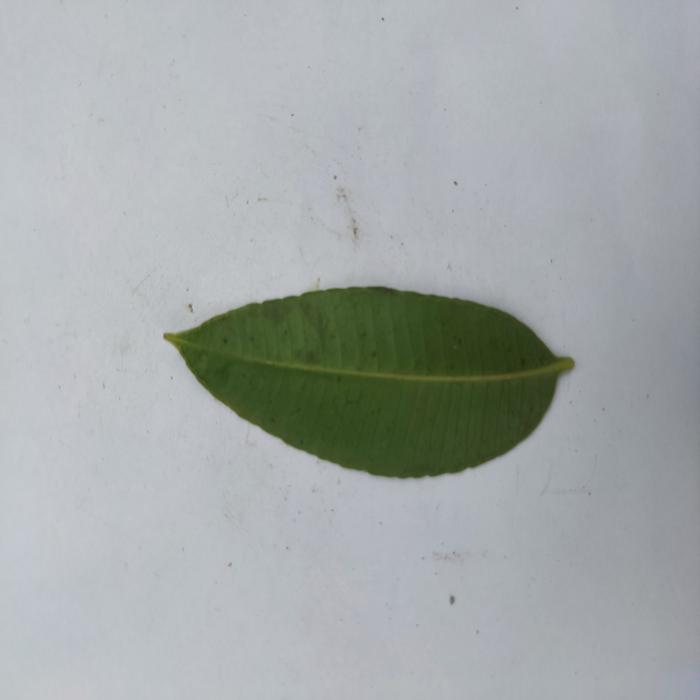
Crop: Hog Plum
Leaf condition: Heathy_Leaf